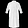
Label: Coat